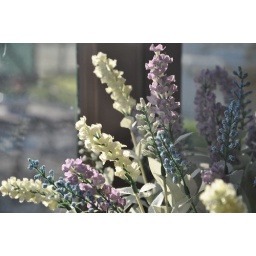
The nice flowers sitting by the window